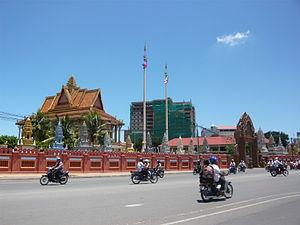
Vue du temple bouddhiste Wat Preah Puth. Phnom Penh, Cambodge. Juillet 2011.